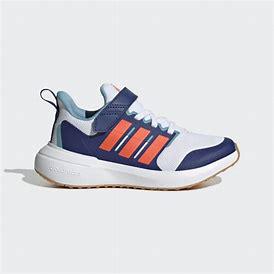
Brand: Adidas
Model: Fortarun